Tamsin Greig

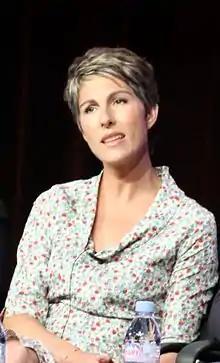
Greig in 2010

Tamsin Margaret Mary Greig (born 12 July 1966) is a British actress. She is known for both dramatic and comedic roles. She played Fran Katzenjammer in the Channel 4 sitcom "Black Books", Dr Caroline Todd in the Channel 4 sitcom "Green Wing", Beverly Lincoln in British–American sitcom "Episodes" and Jackie Goodman in the Channel 4 sitcom "Friday Night Dinner". Other roles include Alice Chenery in BBC One's comedy-drama series "Love Soup", Debbie Aldridge in BBC Radio 4's soap opera "The Archers", Miss Bates in the 2009 BBC version of Jane Austen's "Emma", and Beth Hardiment in the 2010 film version of "Tamara Drewe". In 2020, Greig starred as Anne Trenchard in Julian Fellowes' ITV series "Belgravia".